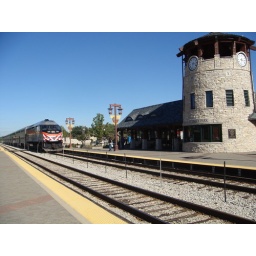
Metra engine 407 pulls train 701 into Tinley Park's Rock Island station with nary a cloud in the sky